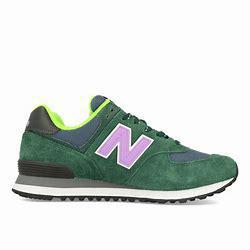
Brand: New
Model: Balance New Balance 574 Series